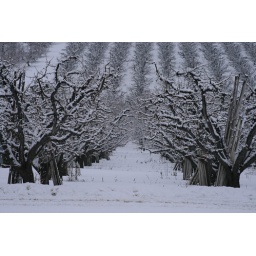
Pear trees across the street from my daughter's house in Cashmere, WA